Klemens von Metternich

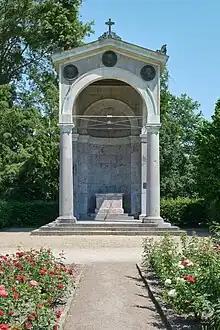
Congress memorial in Aachen

Austria's allies saw the declaration as an admission that Austria's diplomatic ambitions had failed, but Metternich viewed it as one move in a much longer campaign. For the rest of the war he strove to hold the Coalition together and, as such, to curb Russian momentum in Europe. To this end he won an early victory as an Austrian general, the Prince of Schwarzenberg, was confirmed supreme commander of the Coalition forces rather than Tsar Alexander I. He also succeeded in getting the three allied monarchs (Alexander, Francis and Prussia's Frederick William III) to follow him and their armies on campaign. With the Treaty of Töplitz, Metternich allowed Austria to remain uncommitted over the future of France, Italy, and Poland. He was still confined, however, by the British, who were subsidizing Prussia and Russia (in September Metternich requested subsidies for Austria as well). Meanwhile, the Coalition forces took the offensive. On 18 October 1813 Metternich witnessed the successful Battle of Leipzig and, two days later, he was rewarded for his "wise direction" with the rank of prince. Metternich was delighted when Frankfurt was retaken in early November and, in particular, by the deference the Tsar showed Francis at a ceremony organised there by Metternich. Diplomatically, with the war drawing to a close, he remained determined to prevent the creation of a strong, unified German state, even offering Napoleon generous terms in order to retain him as a counterweight. On 2 December 1813 Napoleon agreed to talk, though these talks were delayed by the need for the participation of a more senior British diplomat, (Viscount Castlereagh).